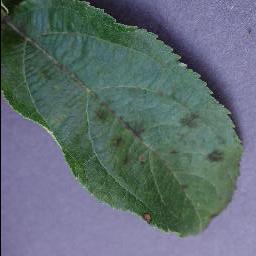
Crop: apple
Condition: scab